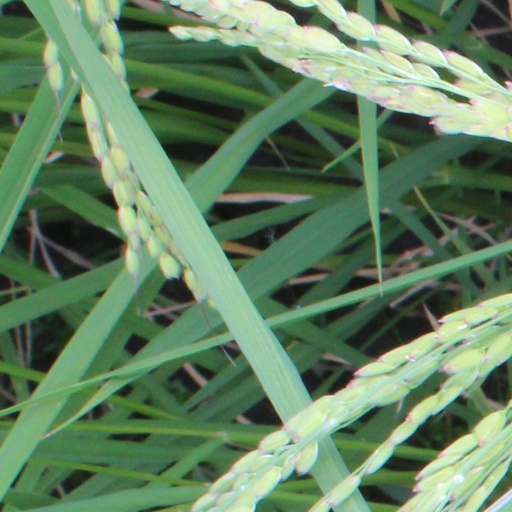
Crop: rice